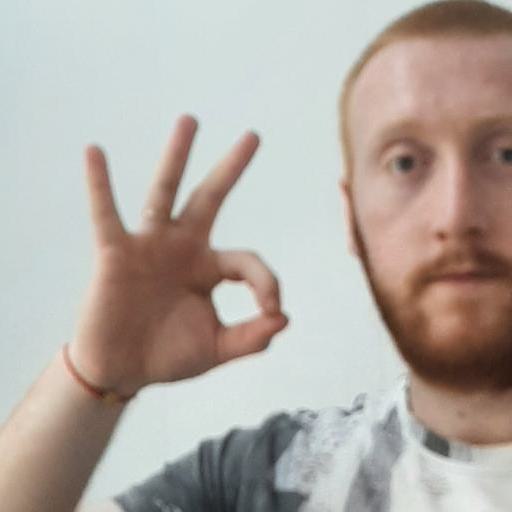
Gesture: ok